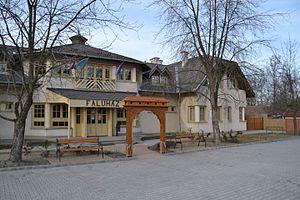
Ballószög est un village et une commune du comitat de Bács-Kiskun en Hongrie. Sa population s'élève à 3 356 habitants au 1ᵉʳ janvier 2009.